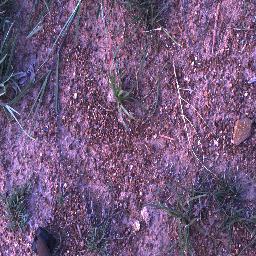
Label: negative